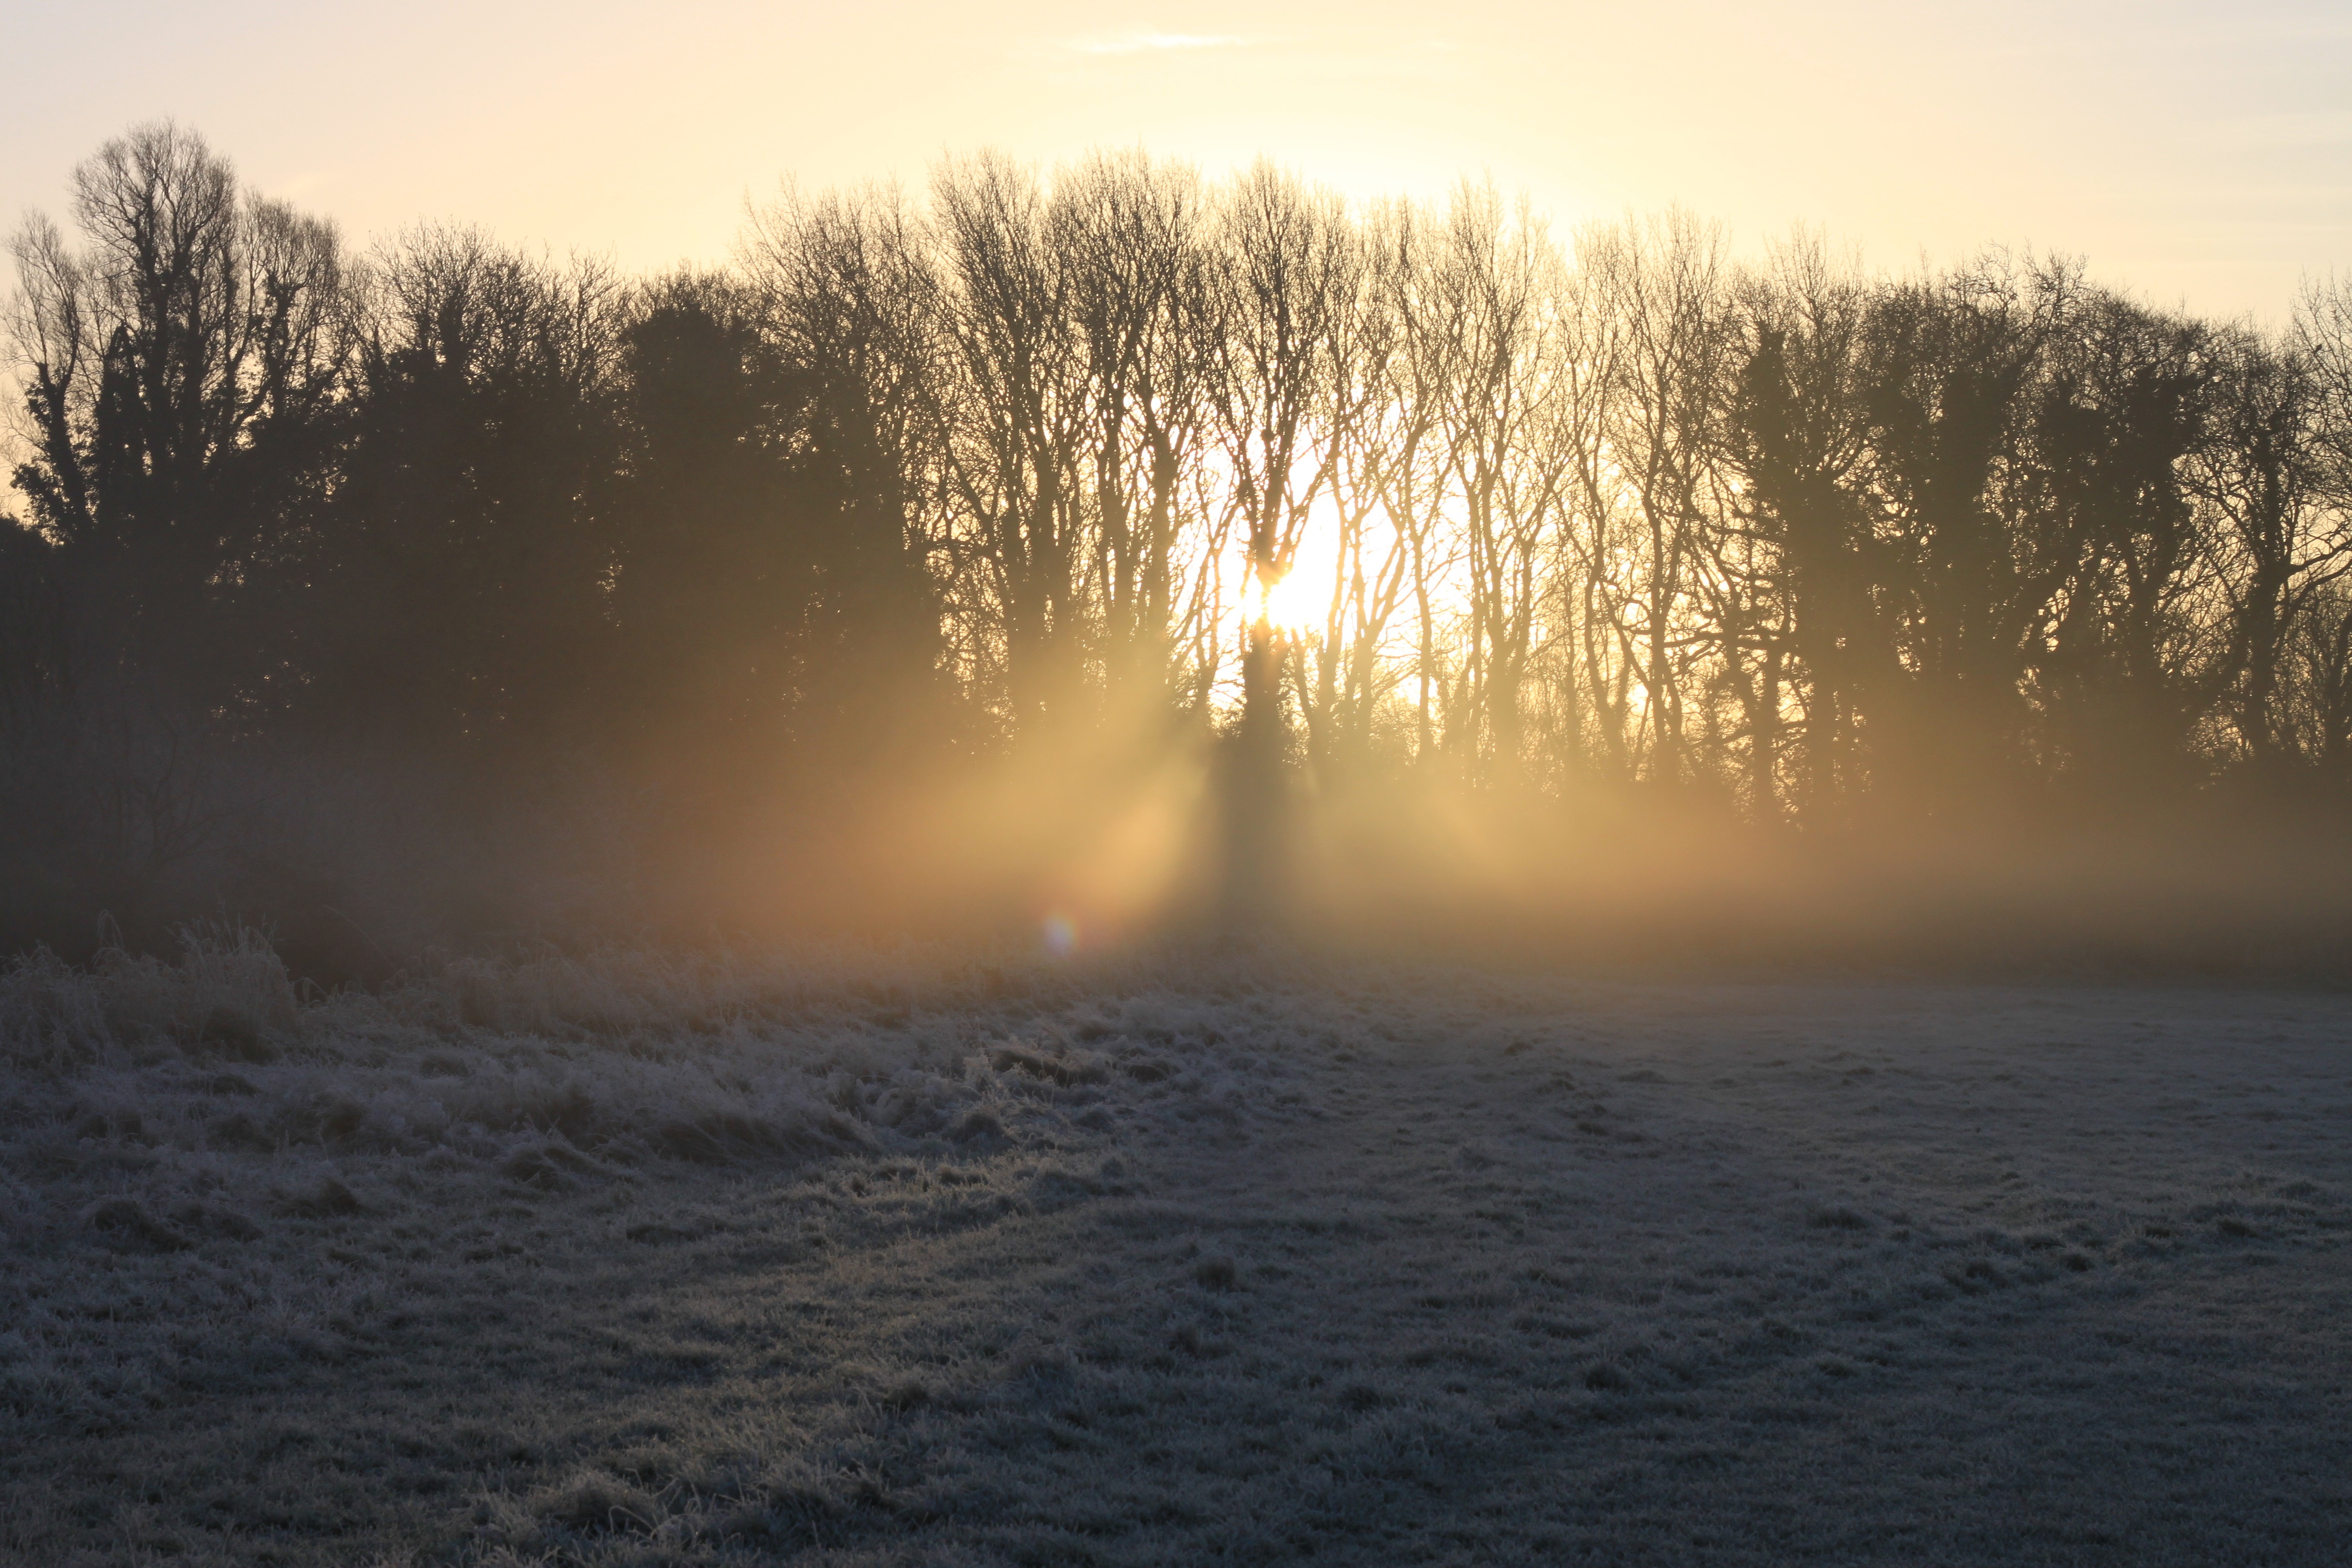
landscape, tree, nature, horizon, snow, winter, light, cloud, sky, sun, fog, sunrise, sunset, mist, sunlight, morning, wave, frost, dawn, atmosphere, dark, dusk, evening, reflection, weather, frozen, season, trees, dramatic, winter magic, freezing, glistening, atmospheric phenomenon, golden glow, white rays